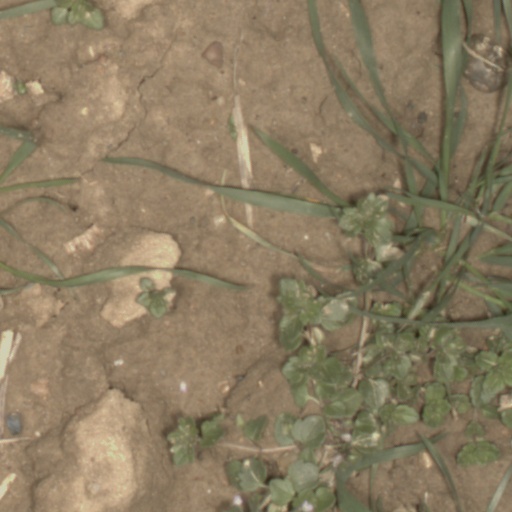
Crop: wheat